MKUltra

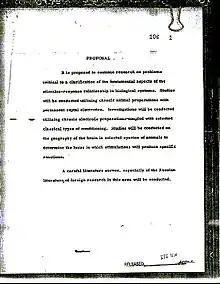
Declassified MKUltra documents

MKUltra was an illegal human experimentation program designed and undertaken by the U.S. Central Intelligence Agency (CIA) to develop procedures and identify drugs that could be used during interrogations to weaken individuals and force confessions through brainwashing and psychological torture. The term MKUltra is a CIA cryptonym: "MK" is an arbitrary prefix standing for the Office of Technical Service and "Ultra" is an arbitrary word out of a dictionary used to name this project. The program has been widely condemned as a violation of individual rights and an example of the CIA's abuse of power, with critics highlighting its disregard for consent and its corrosive impact on democratic principles.